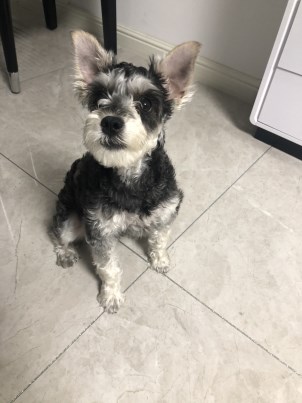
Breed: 2342-n000102-miniature_schnauzer